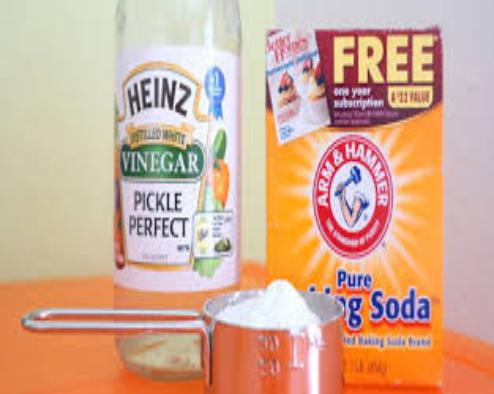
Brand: Bacon soda
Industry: Food